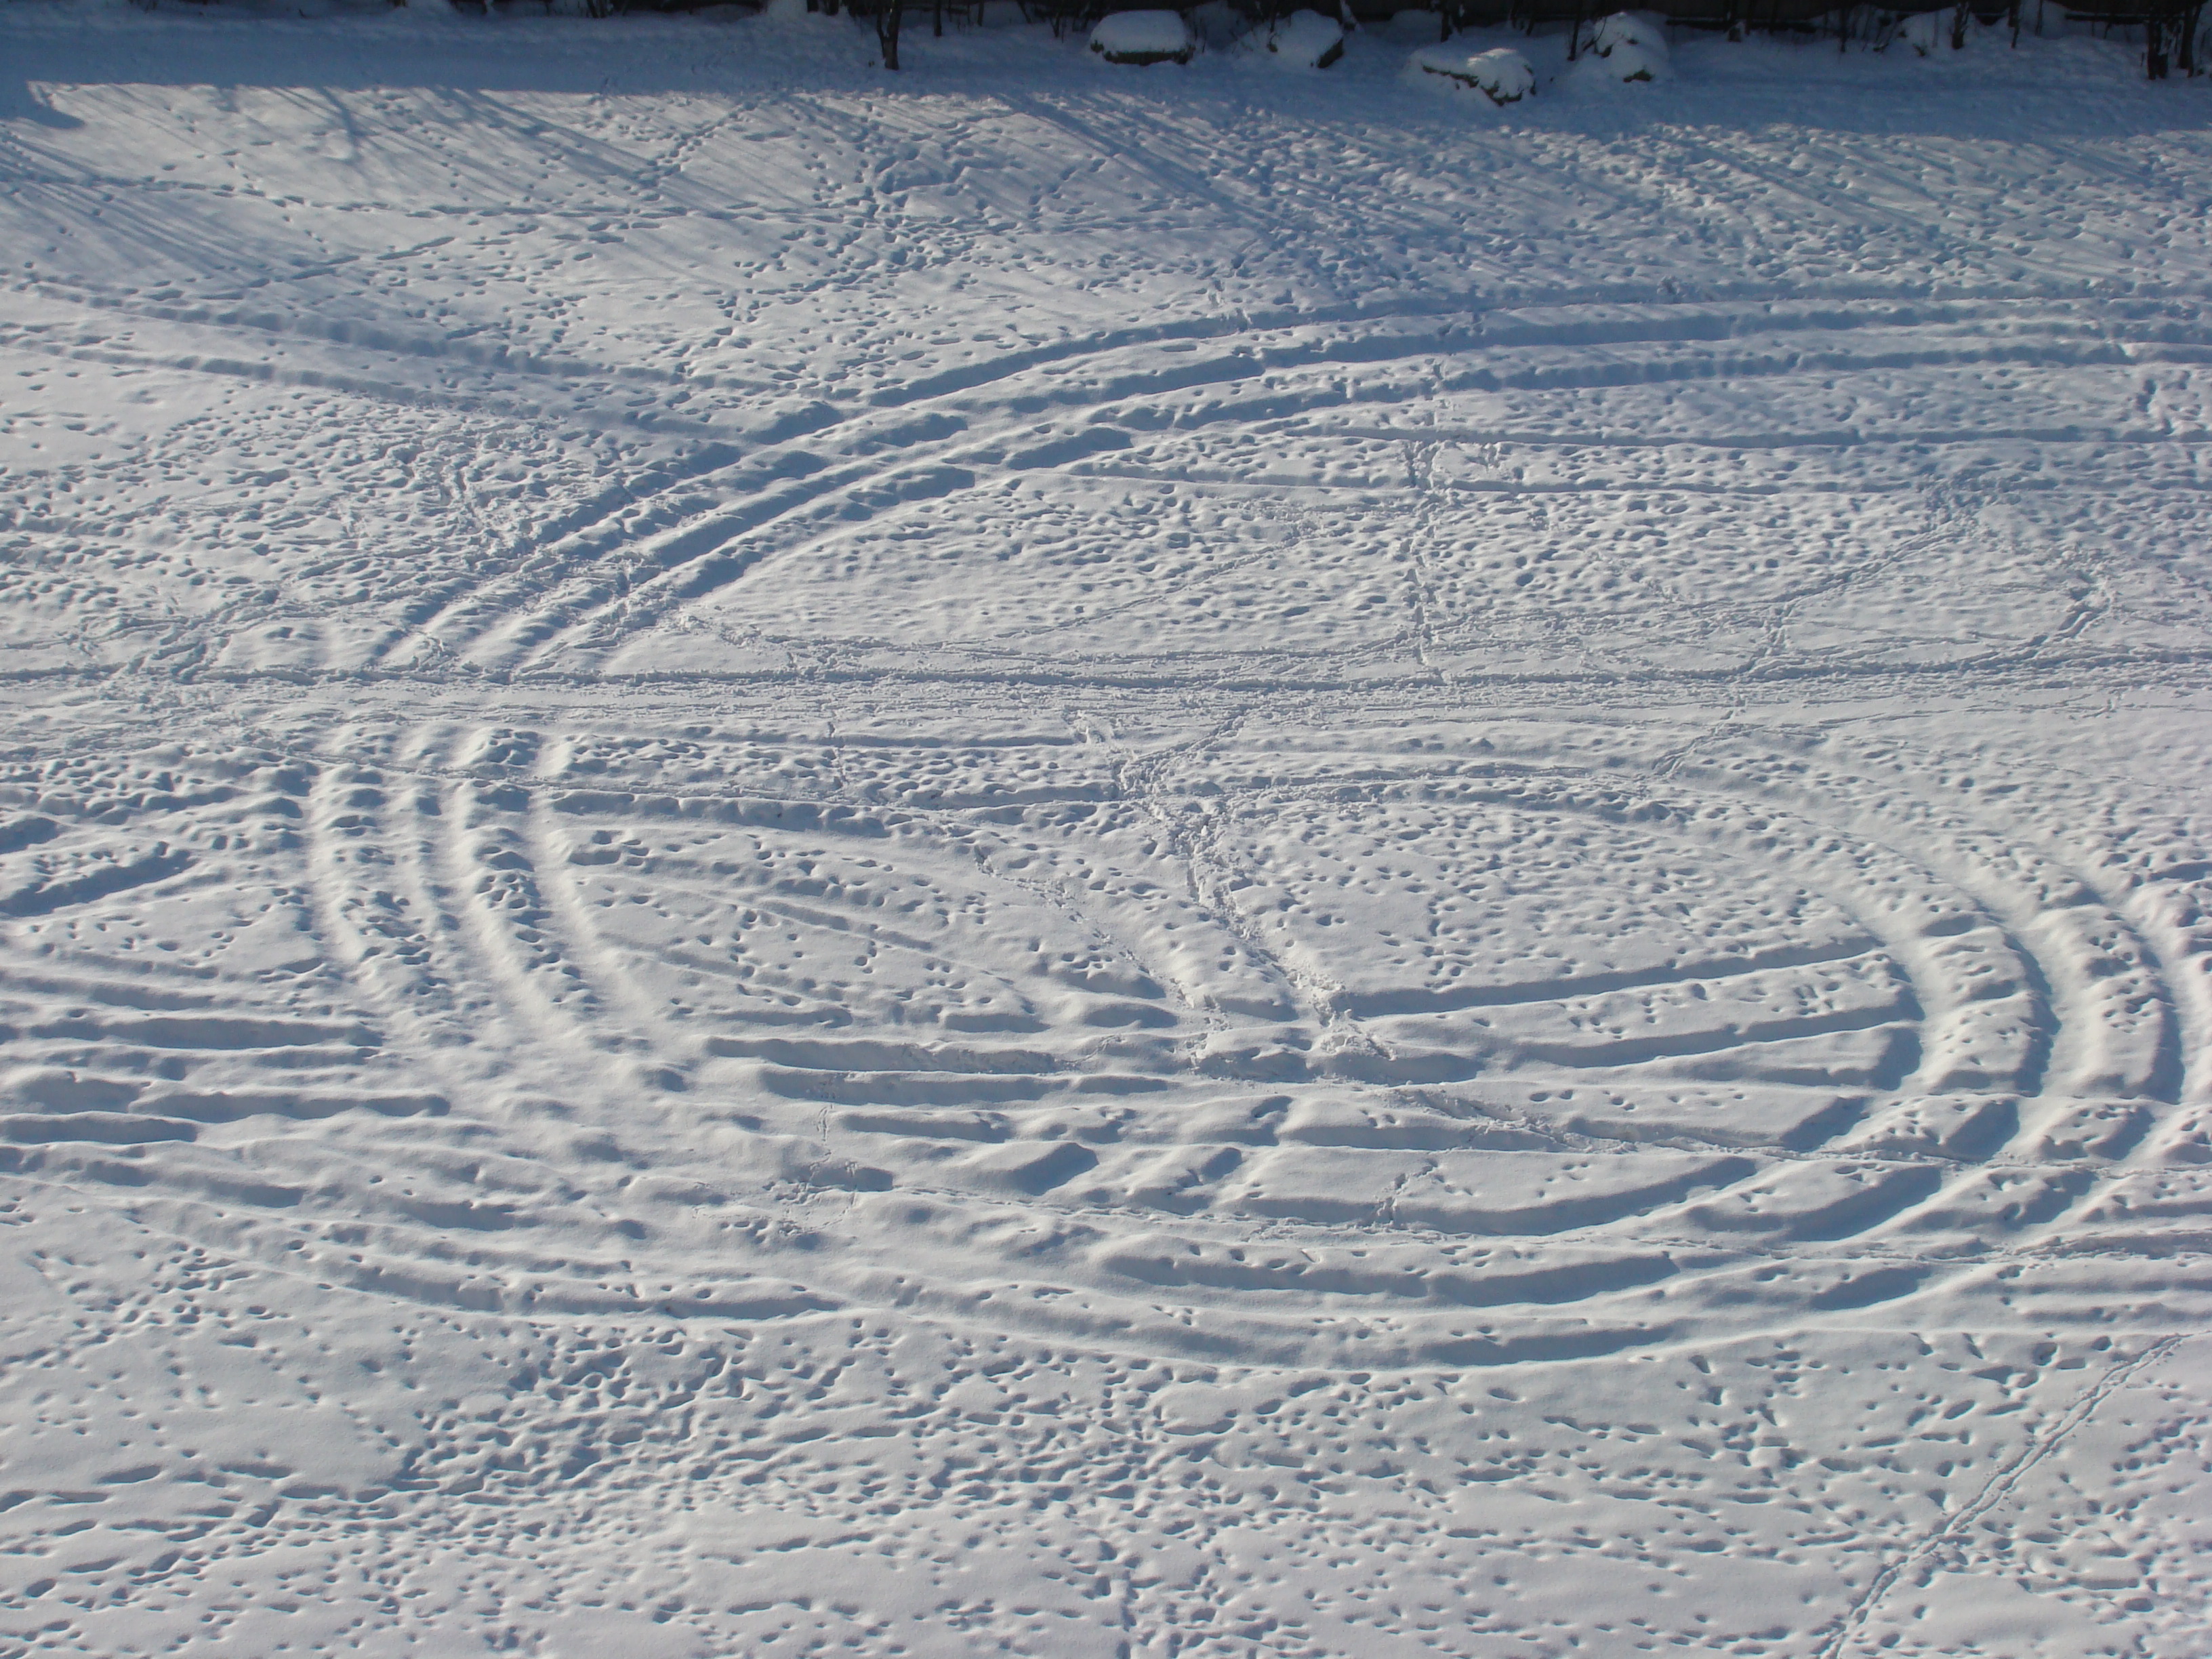
snow, winter, frost, weather, season, winter sport, sony, moscow, russia, piste, moskau, moscou, dsc, h9, dsch9, freezing, geological phenomenon